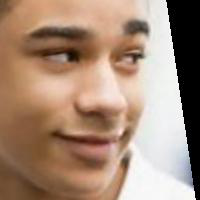
Age group: age 11-20